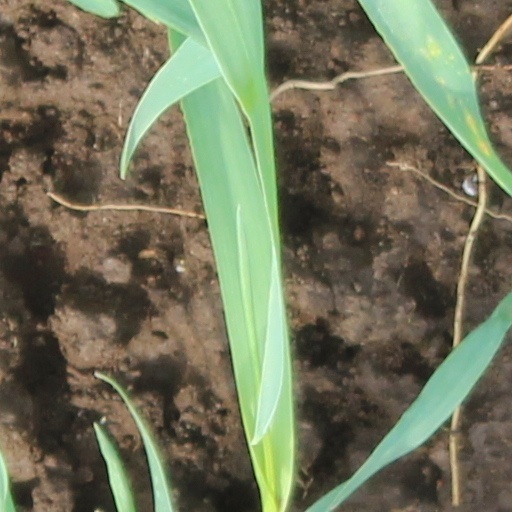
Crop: wheat